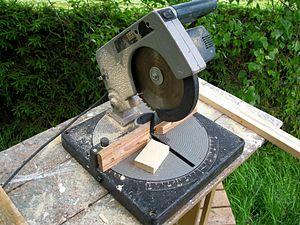
Black &amp
Une scie à onglet désigne, en français, deux outils distincts destinés à la coupe de précision à un angle précis :